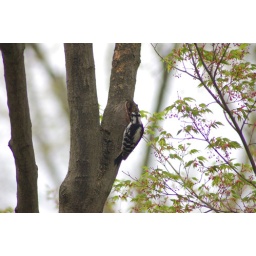
this cute little hairy woodpecker is hiding nuts from the bird feeder in the tree